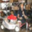
Label: lawn_mower